South African Class 26 4-8-4

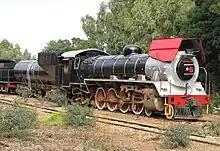
Wardale Class 19D no. 2644

As a trial run, Wardale was allowed to carry out extensive modifications on a Krupp-built Class 19D 4-8-2 Mountain type branchline locomotive, no. 2644. A GPCS and tandem dual Lempor exhausts were installed along with some other small improvements which included high mounted smoke deflectors.